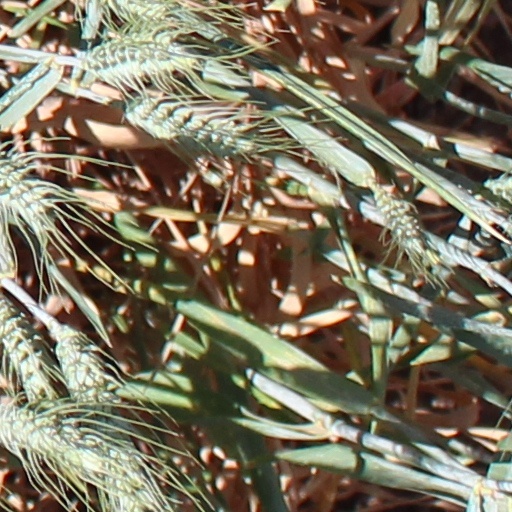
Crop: wheat